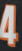
Number: 4